James Callaghan

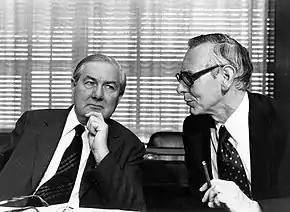
Callaghan and Dutch foreign minister Max van der Stoel in 1975

Just ten days after taking up his post, Callaghan immediately introduced a 15% surcharge on imports, with the exception of foodstuffs and raw materials. This measure was intended to tackle the balance of payments deficit; however, it caused an uproar amongst Britain's international trading partners. The outcry was so intense that it caused the government to announce that the surcharge was a temporary measure. Callaghan later admitted in his autobiography that he could have handled the matter better, and in his haste to tackle the balance of payments problem, had failed to consult foreign governments.